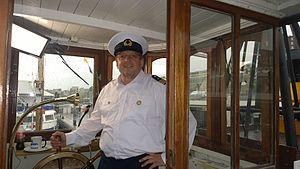
Bateau à vapeur Kaiser Wilhelm - le capitaine sur le pont du navire - Hambourg, mai 2017